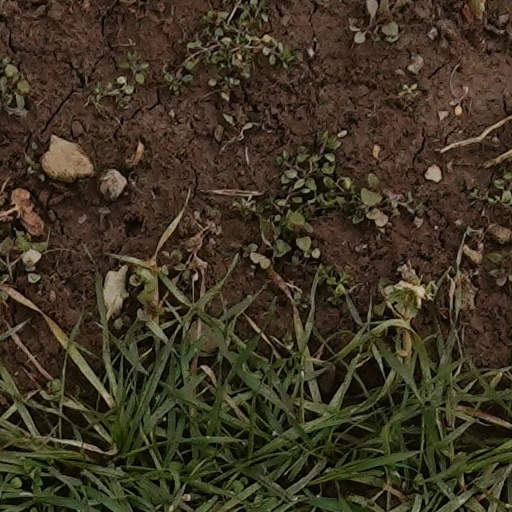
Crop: wheat